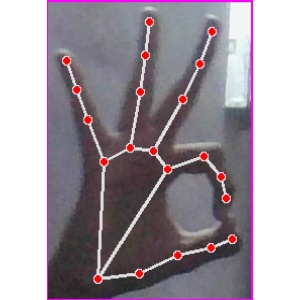
अक्षर: ण